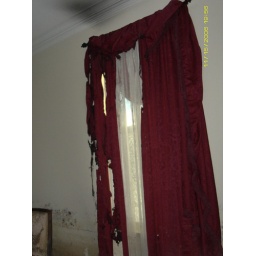
Vandals had entered the home and tried to burn the curtains in the dining room